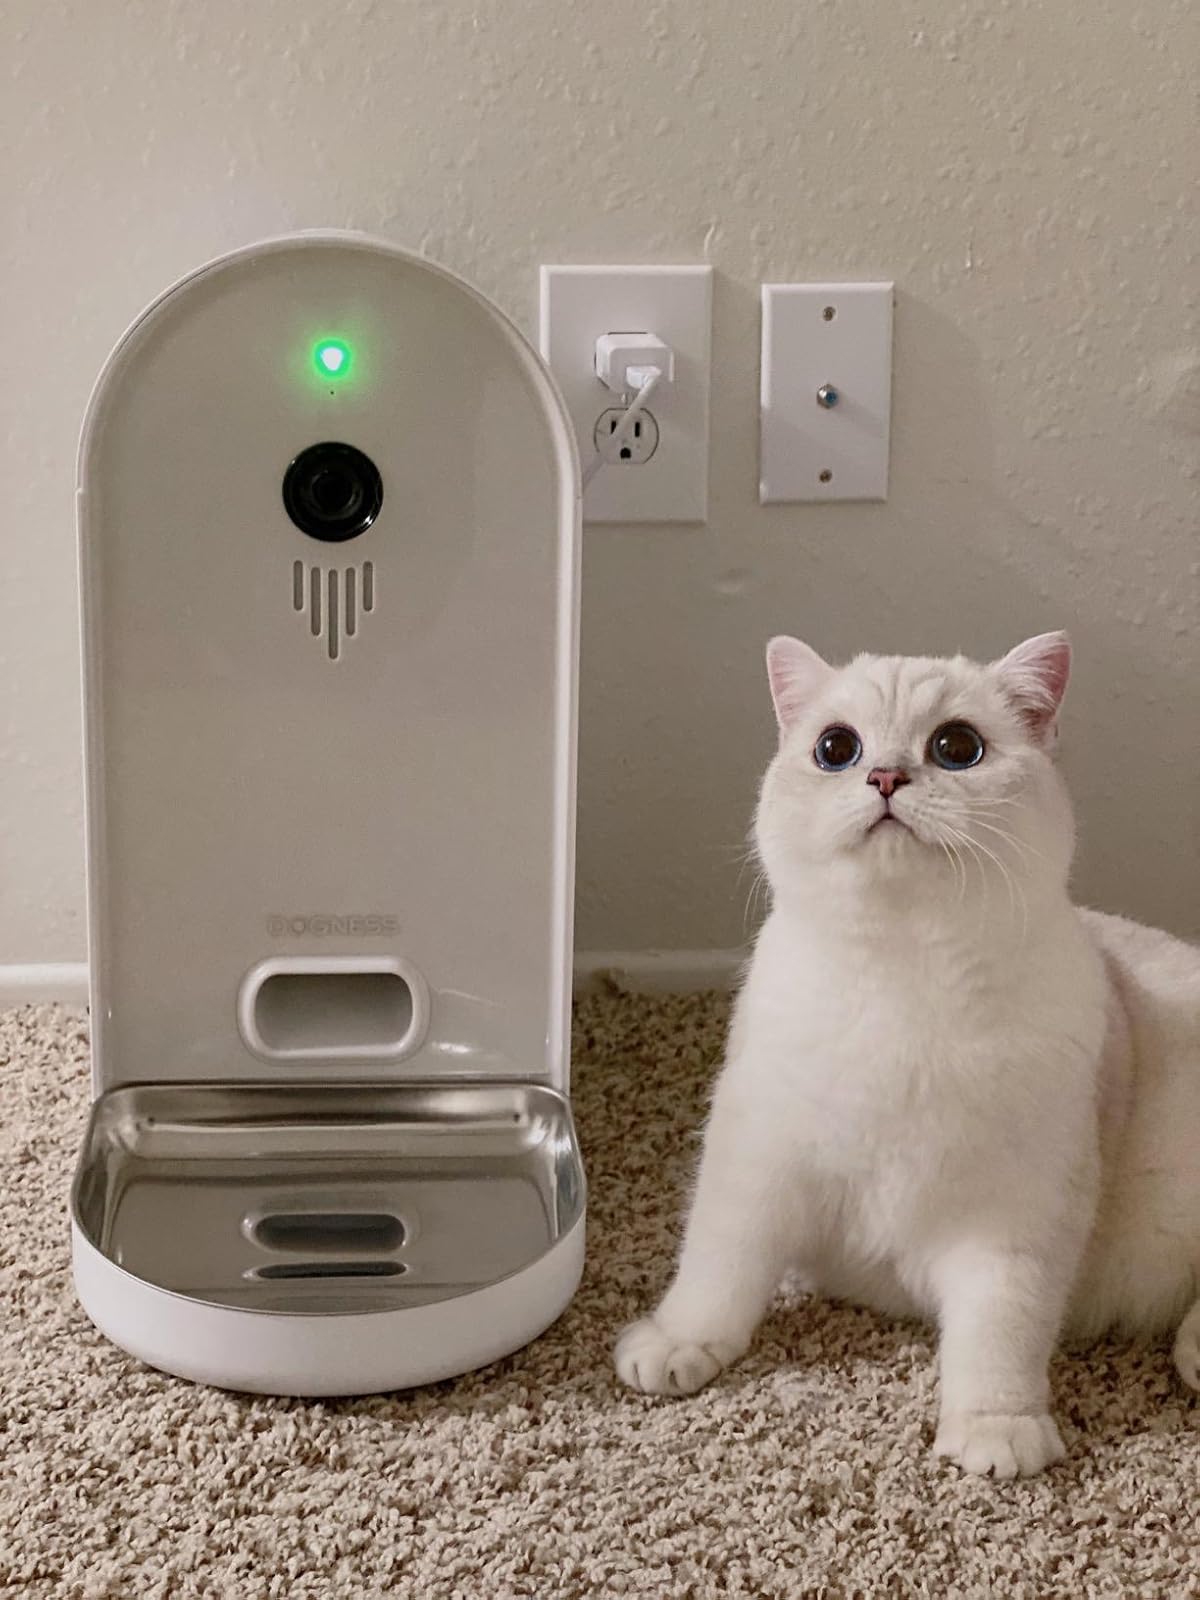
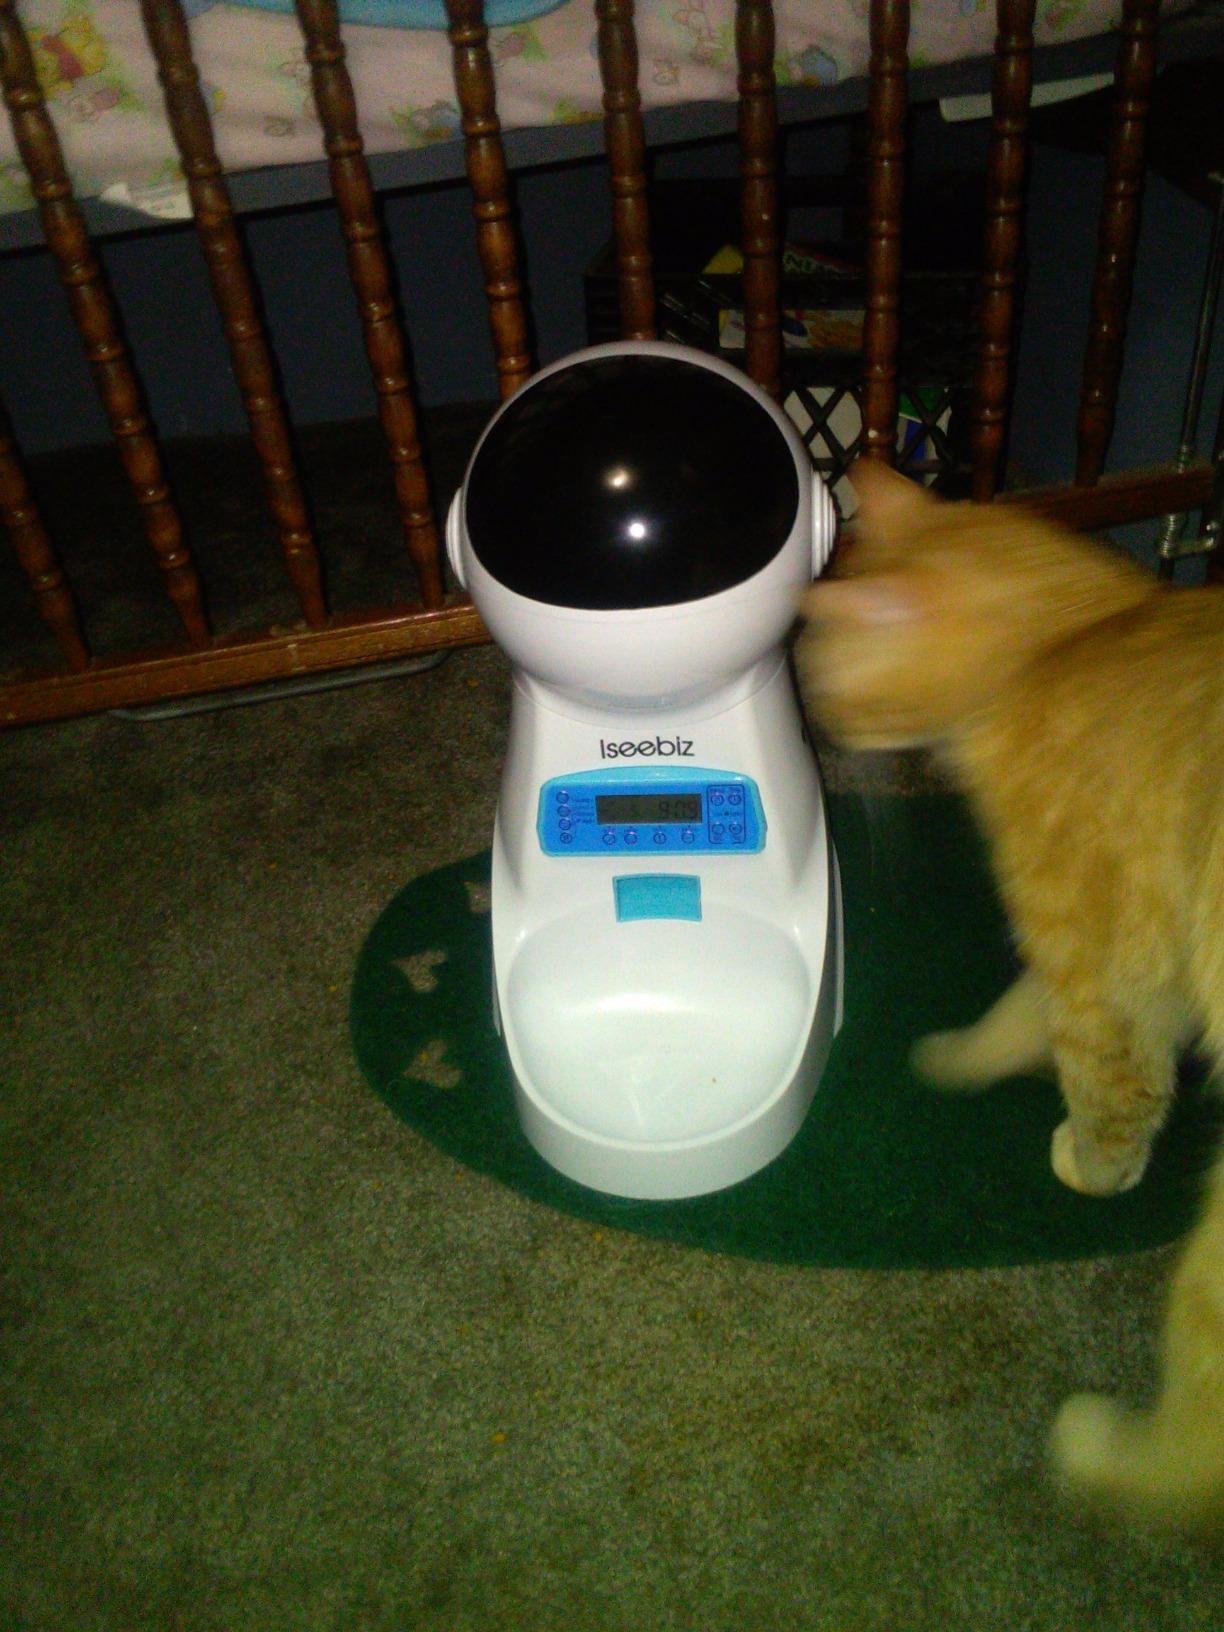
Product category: items_feeder
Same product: no